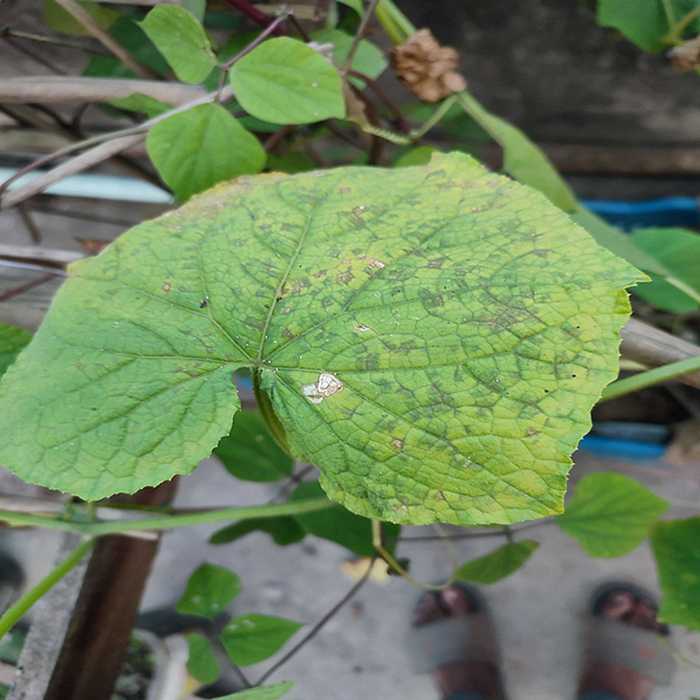
Plant: Cucumber
Label: Downy mildew